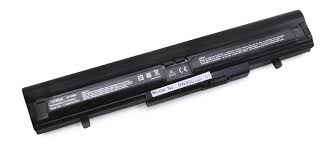
Waste category: battery